Luke Sassano

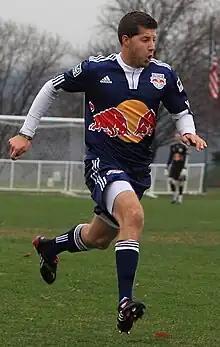
Sassano with New York Red Bulls in 2010

Luke Stephan Sassano (born October 14, 1985, in Orinda, California) is an American former soccer player.